Aseptic processing

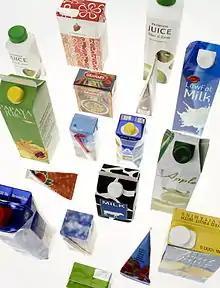
Aseptic packaging material made by Tetra Pak

There are a lot of factors that can influence the type of aseptic container chosen for a product. The following factors may influence the choice of packaging material for aseptically processed products: functional properties of the plastic polymer (gas and water vapor barrier properties, chemical inertness, and flavor and odor absorption or scalping), potential interactions between plastic polymer and food product, desired shelf life, economical costs, mechanical characteristics of the packaging material (molding properties, material handling characteristics, and compatibility with packaging and sterilization methods), shipping and handling conditions (toughness, compression), compliance with regulation, and targeted consumer group.